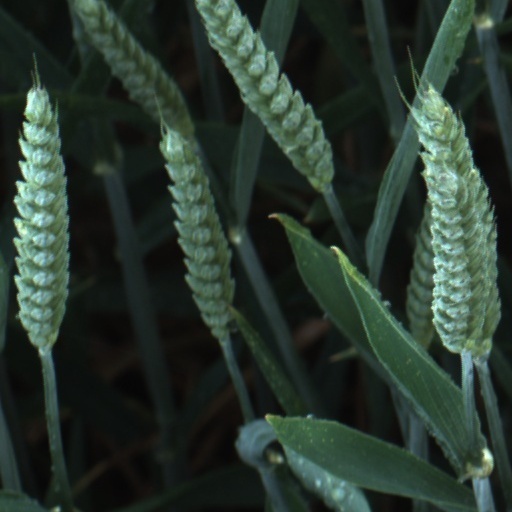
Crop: wheat